Crystal Palace F.C.

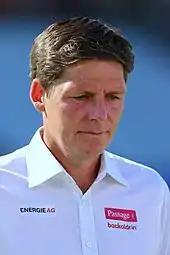
Oliver Glasner led Palace to their first major trophy, the FA Cup in 2025, and European football for the first time

On 4 July 2021, Palace appointed the former Arsenal captain Patrick Vieira as their new manager on a three-year contract. Despite guiding the club to an FA Cup semi-final and a twelfth-place league finish in the 2021–22 season, Vieira was sacked during the 2022–23 campaign on 17 March 2023, after a winless run of 12 games left the club three points above the relegation zone. On 21 March, Hodgson was re-appointed Palace manager until the end of the season. He guided the club to safety, finishing comfortably in eleventh place. On 3 July, he was appointed permanent manager for a second time, though he stepped down from the role midway through the 2023–24 season on 19 February 2024.